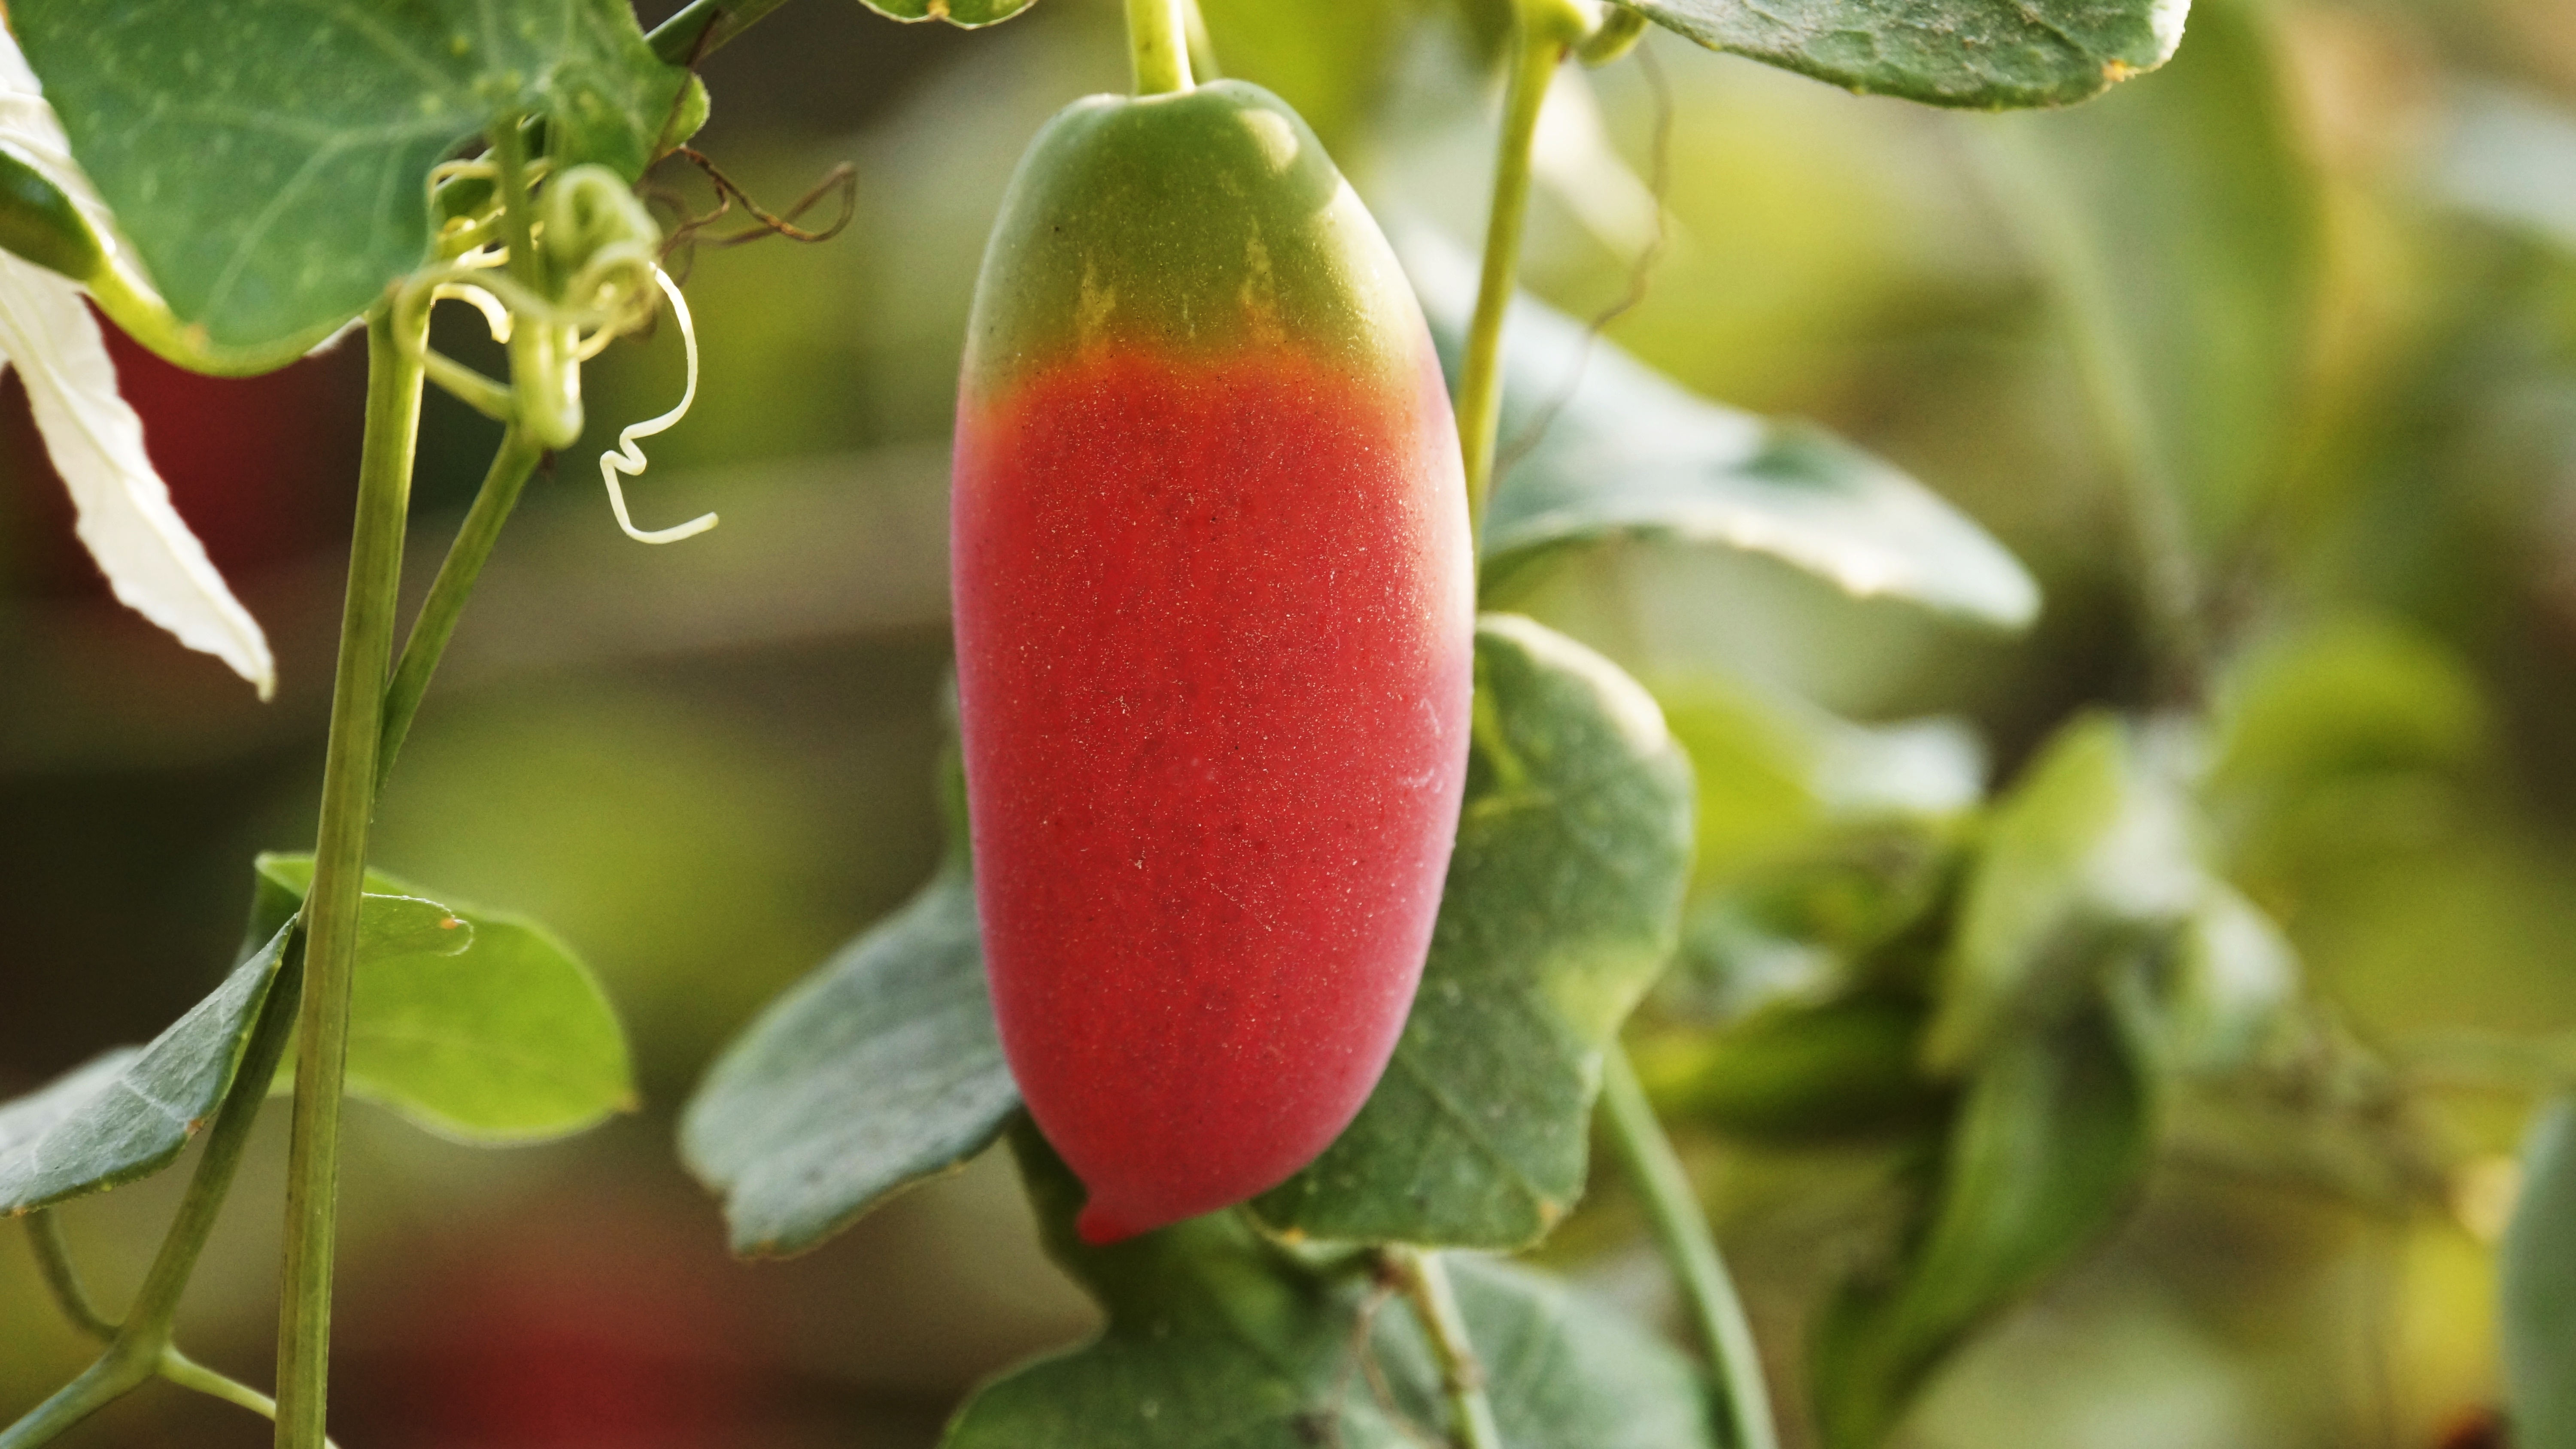
plant, fruit, flower, food, green, produce, vegetable, flora, macro photography, flowering plant, chili pepper, coccinia grandis, coccinia grandis thailand, kitchen garden vegetables, thailand vegetables, creepers, land plant, bell peppers and chili peppers